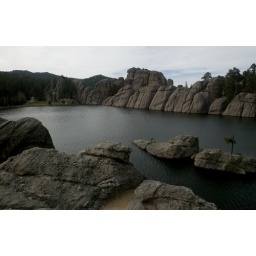
sylvan lake at custer state park in the black hills